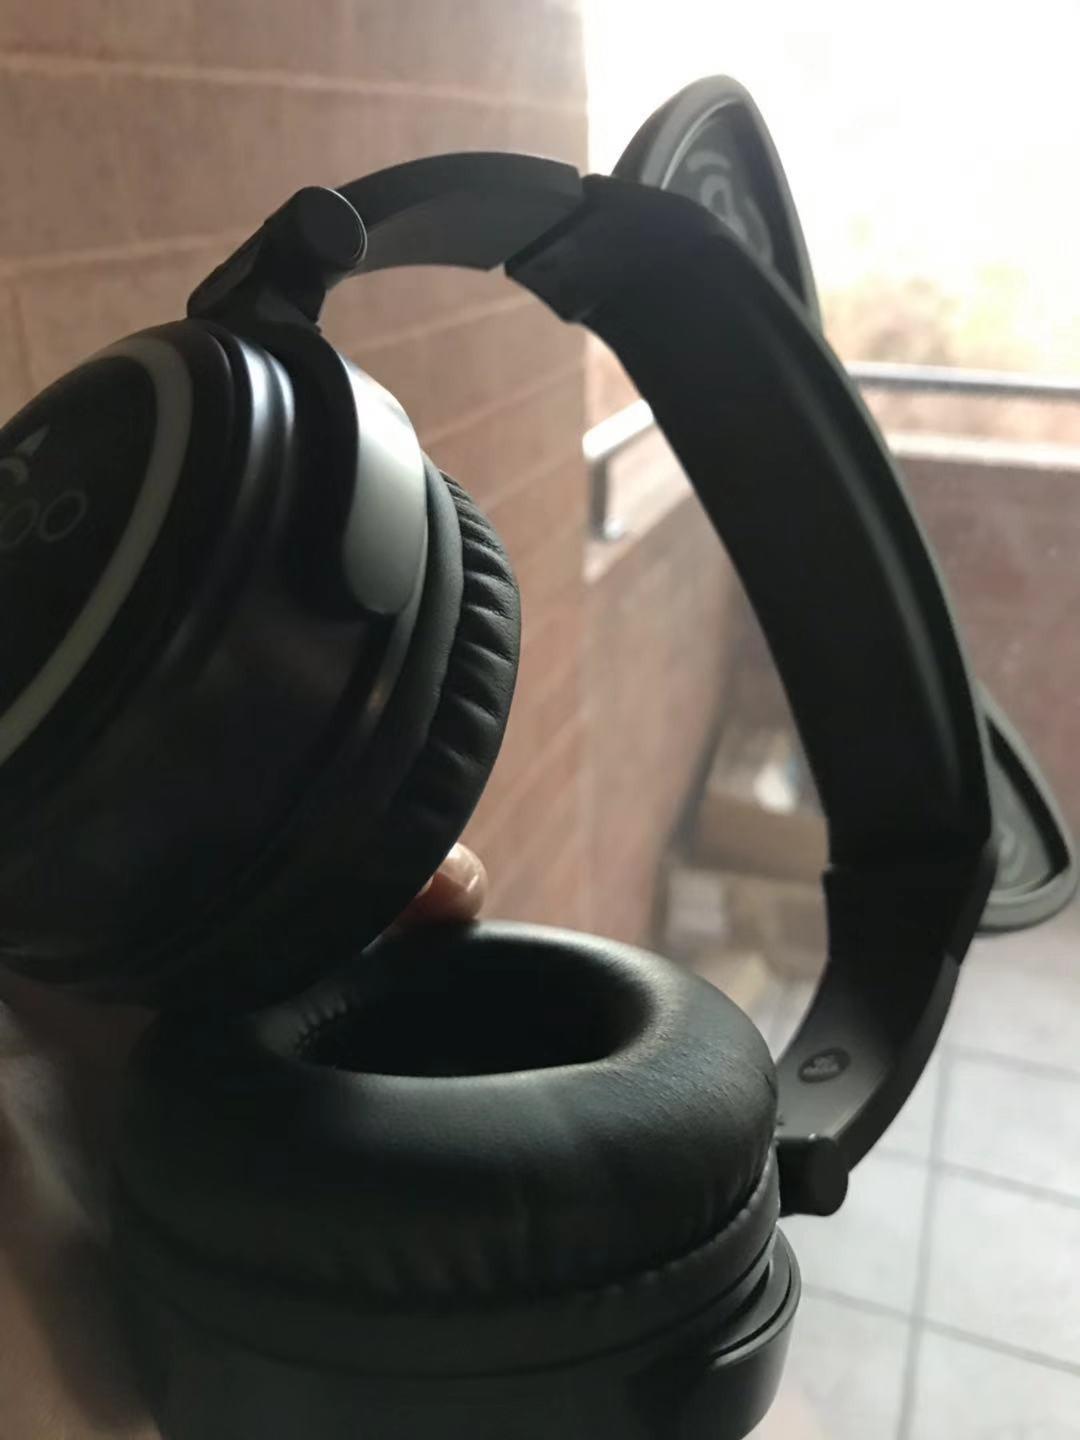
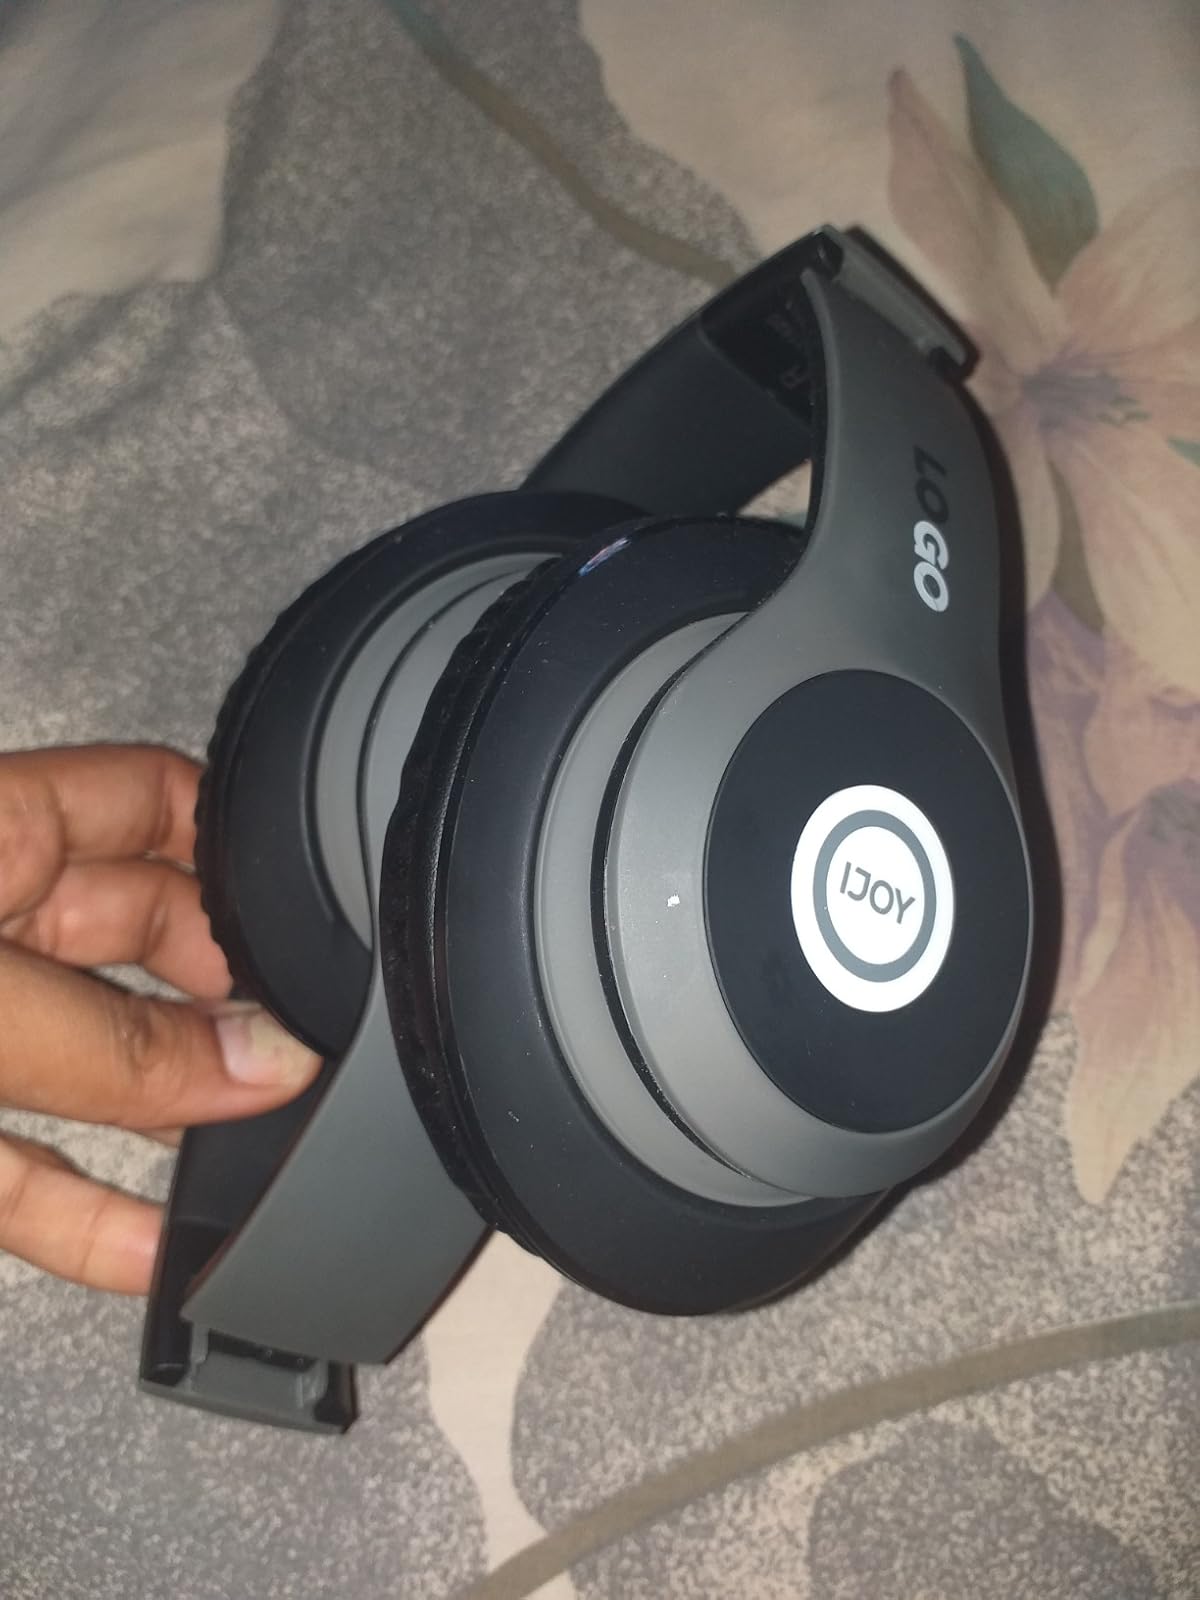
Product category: headphones
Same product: no